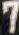
Number: 7